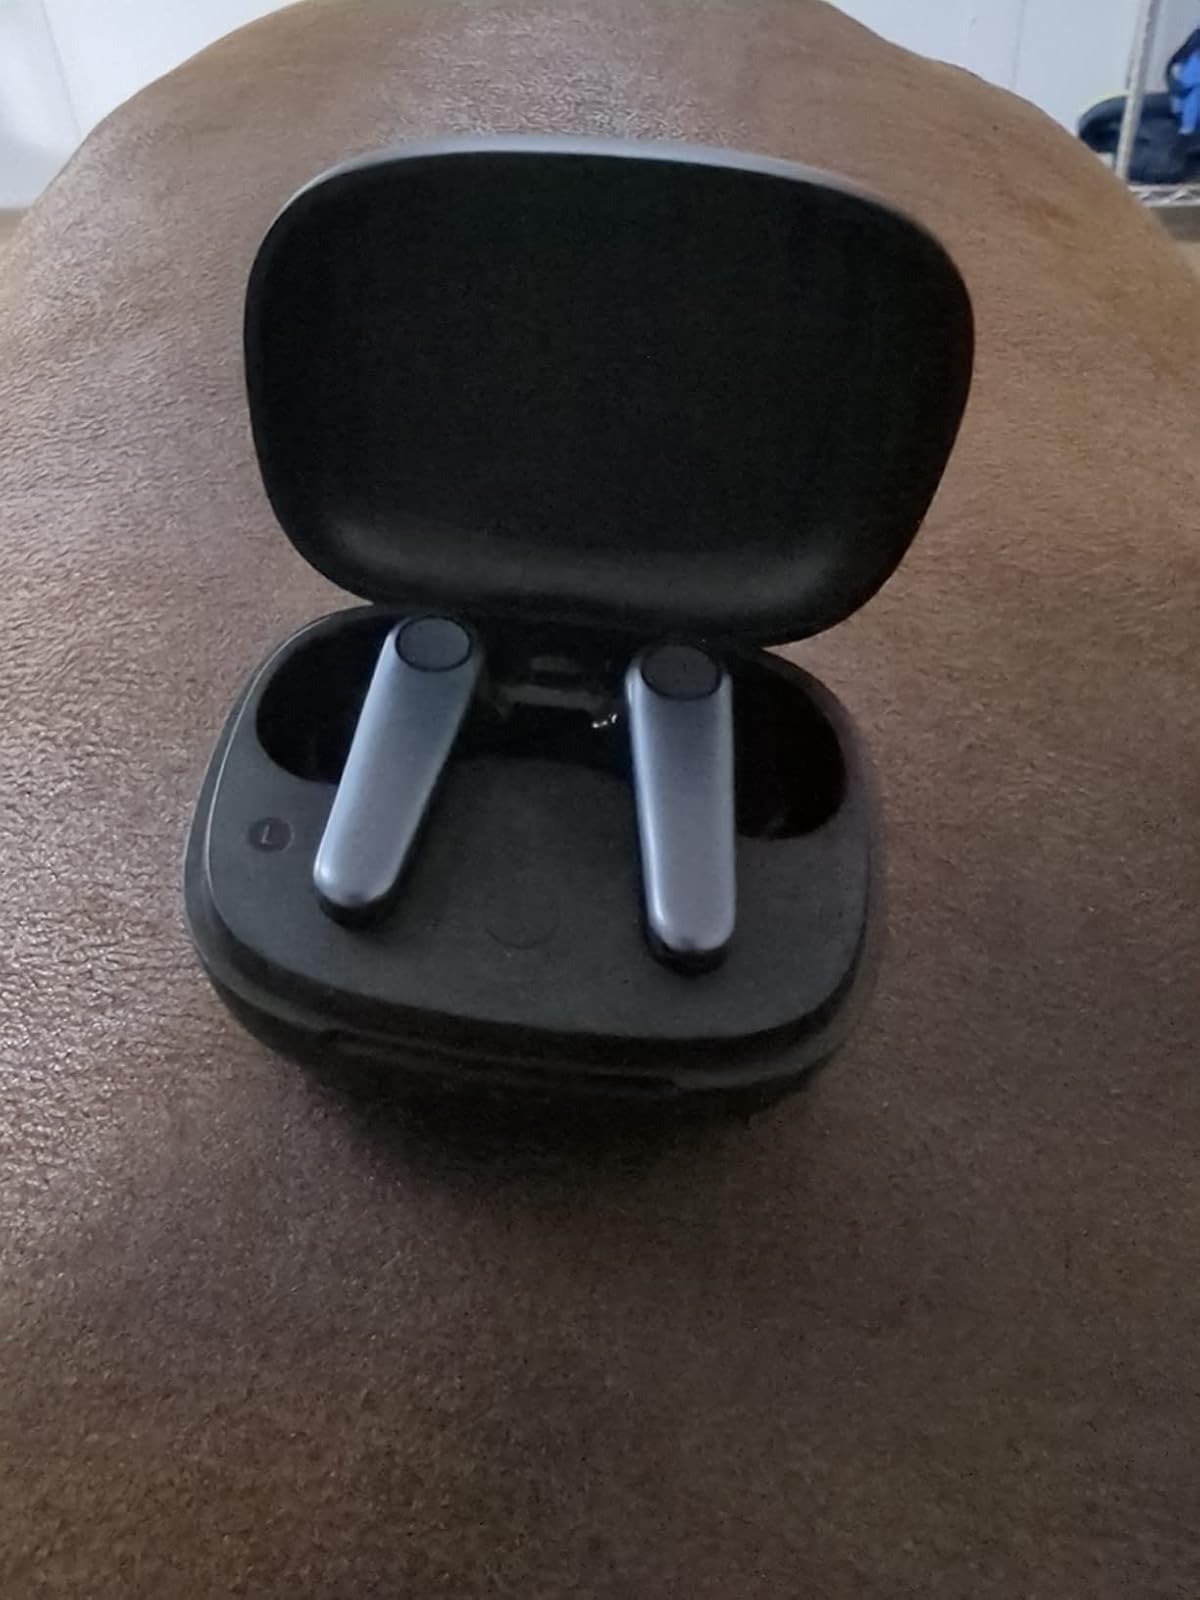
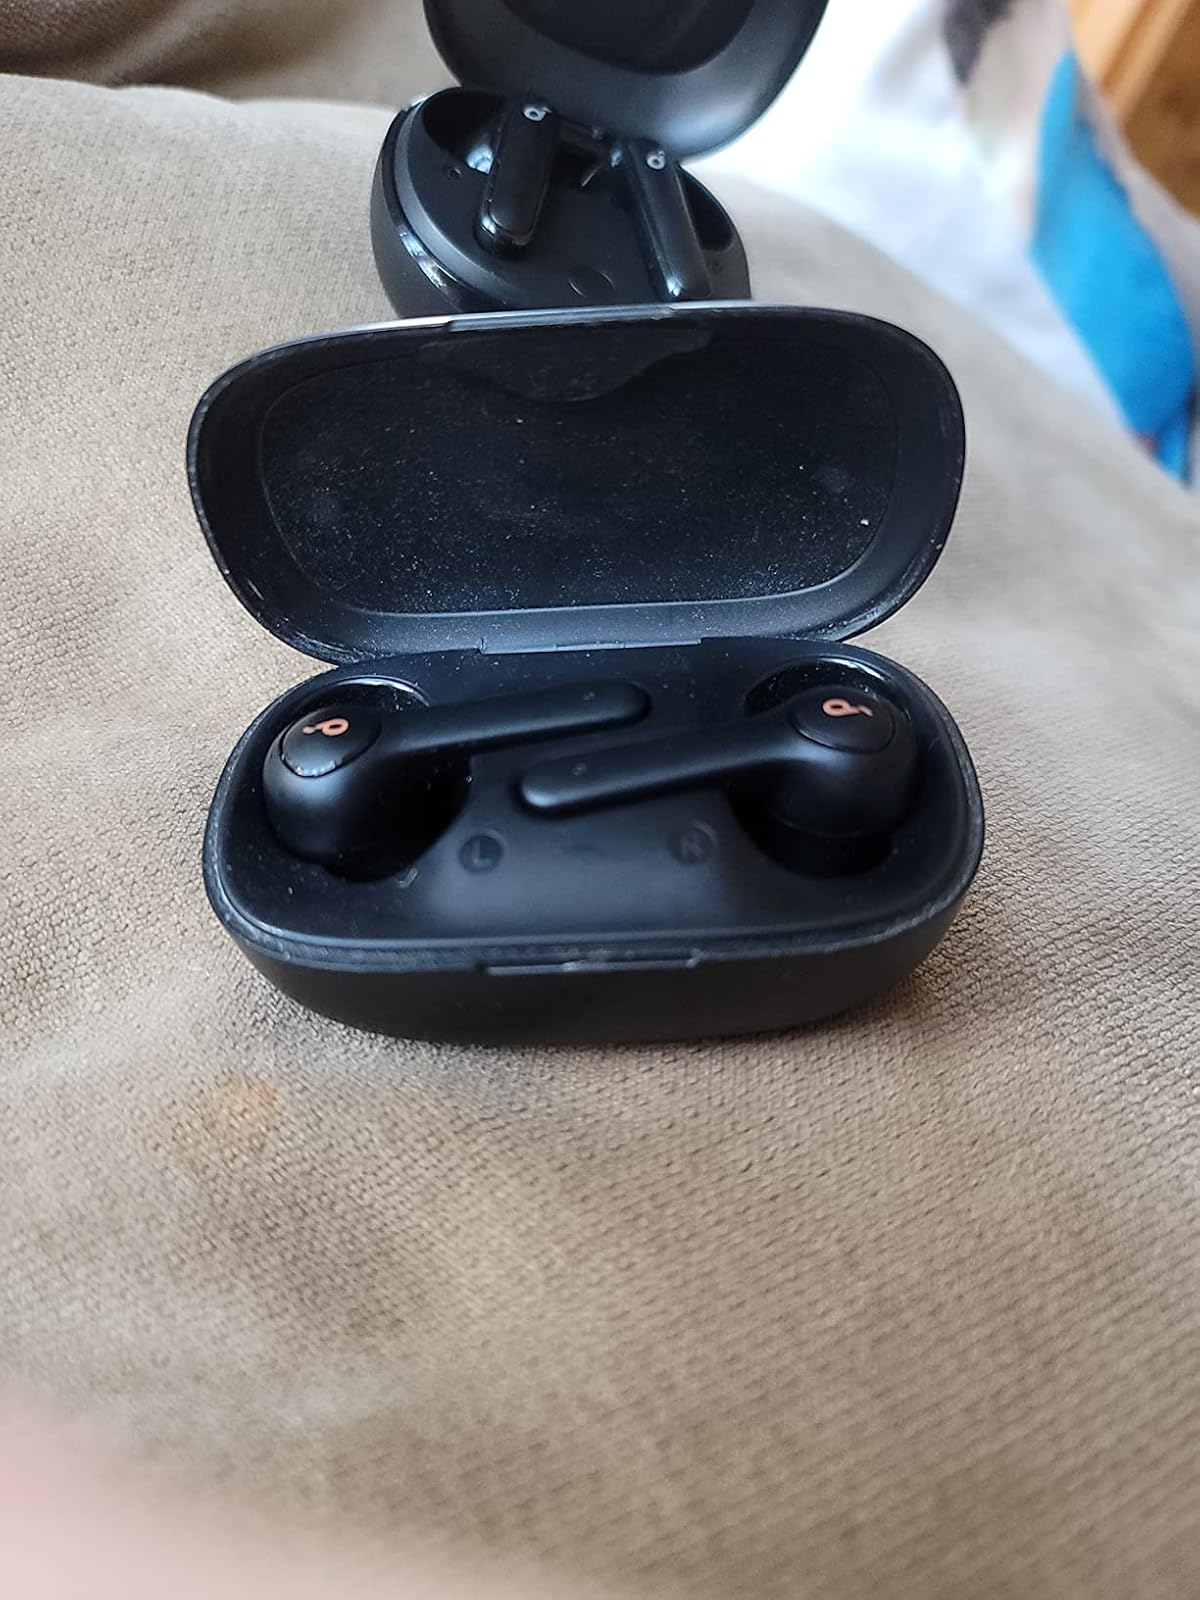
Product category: earbuds
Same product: no